Pidhaitsi

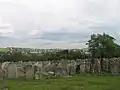
Jewish cemetery

Prior to the Second World War, Pidhaitsi had a significant Jewish community. The population census of 1765 lists 1,370 Jews in the kahal district of Pidhaitsi and 1,079 Jews lived in Pidhaitsi itself. A century late town’s Jewish population significantly increased and numbered "ca." 6,000 Jews in Pidhaitsi and 8,212 Jews in Pidhaitsi district (9.33% of whole population in the area). In the 20th century Pidahytsi's importance declined and the number of the Jews decreased to 2,827 according to the census of 1931. Pidhaitsi Synagogue (between 1621 and 1648), and the local Catholic parish church (1634) are the oldest buildings in the city. The synagogue is closed and in ruined condition. In the post-war years, the synagogue territory was turned into a market by the communists.